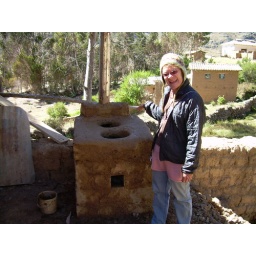
this stove is near where the teachers reside in Sipascancha and needs a roof over it!!